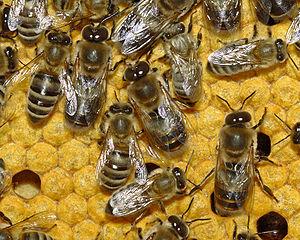
Apis est un genre qui regroupe sept à neuf espèces d'insectes sociaux de la famille des Apidés et de la sous-famille des Apinae. C'est le seul genre de la tribu des Apini.